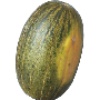
Label: Melon Piel de Sapo 1